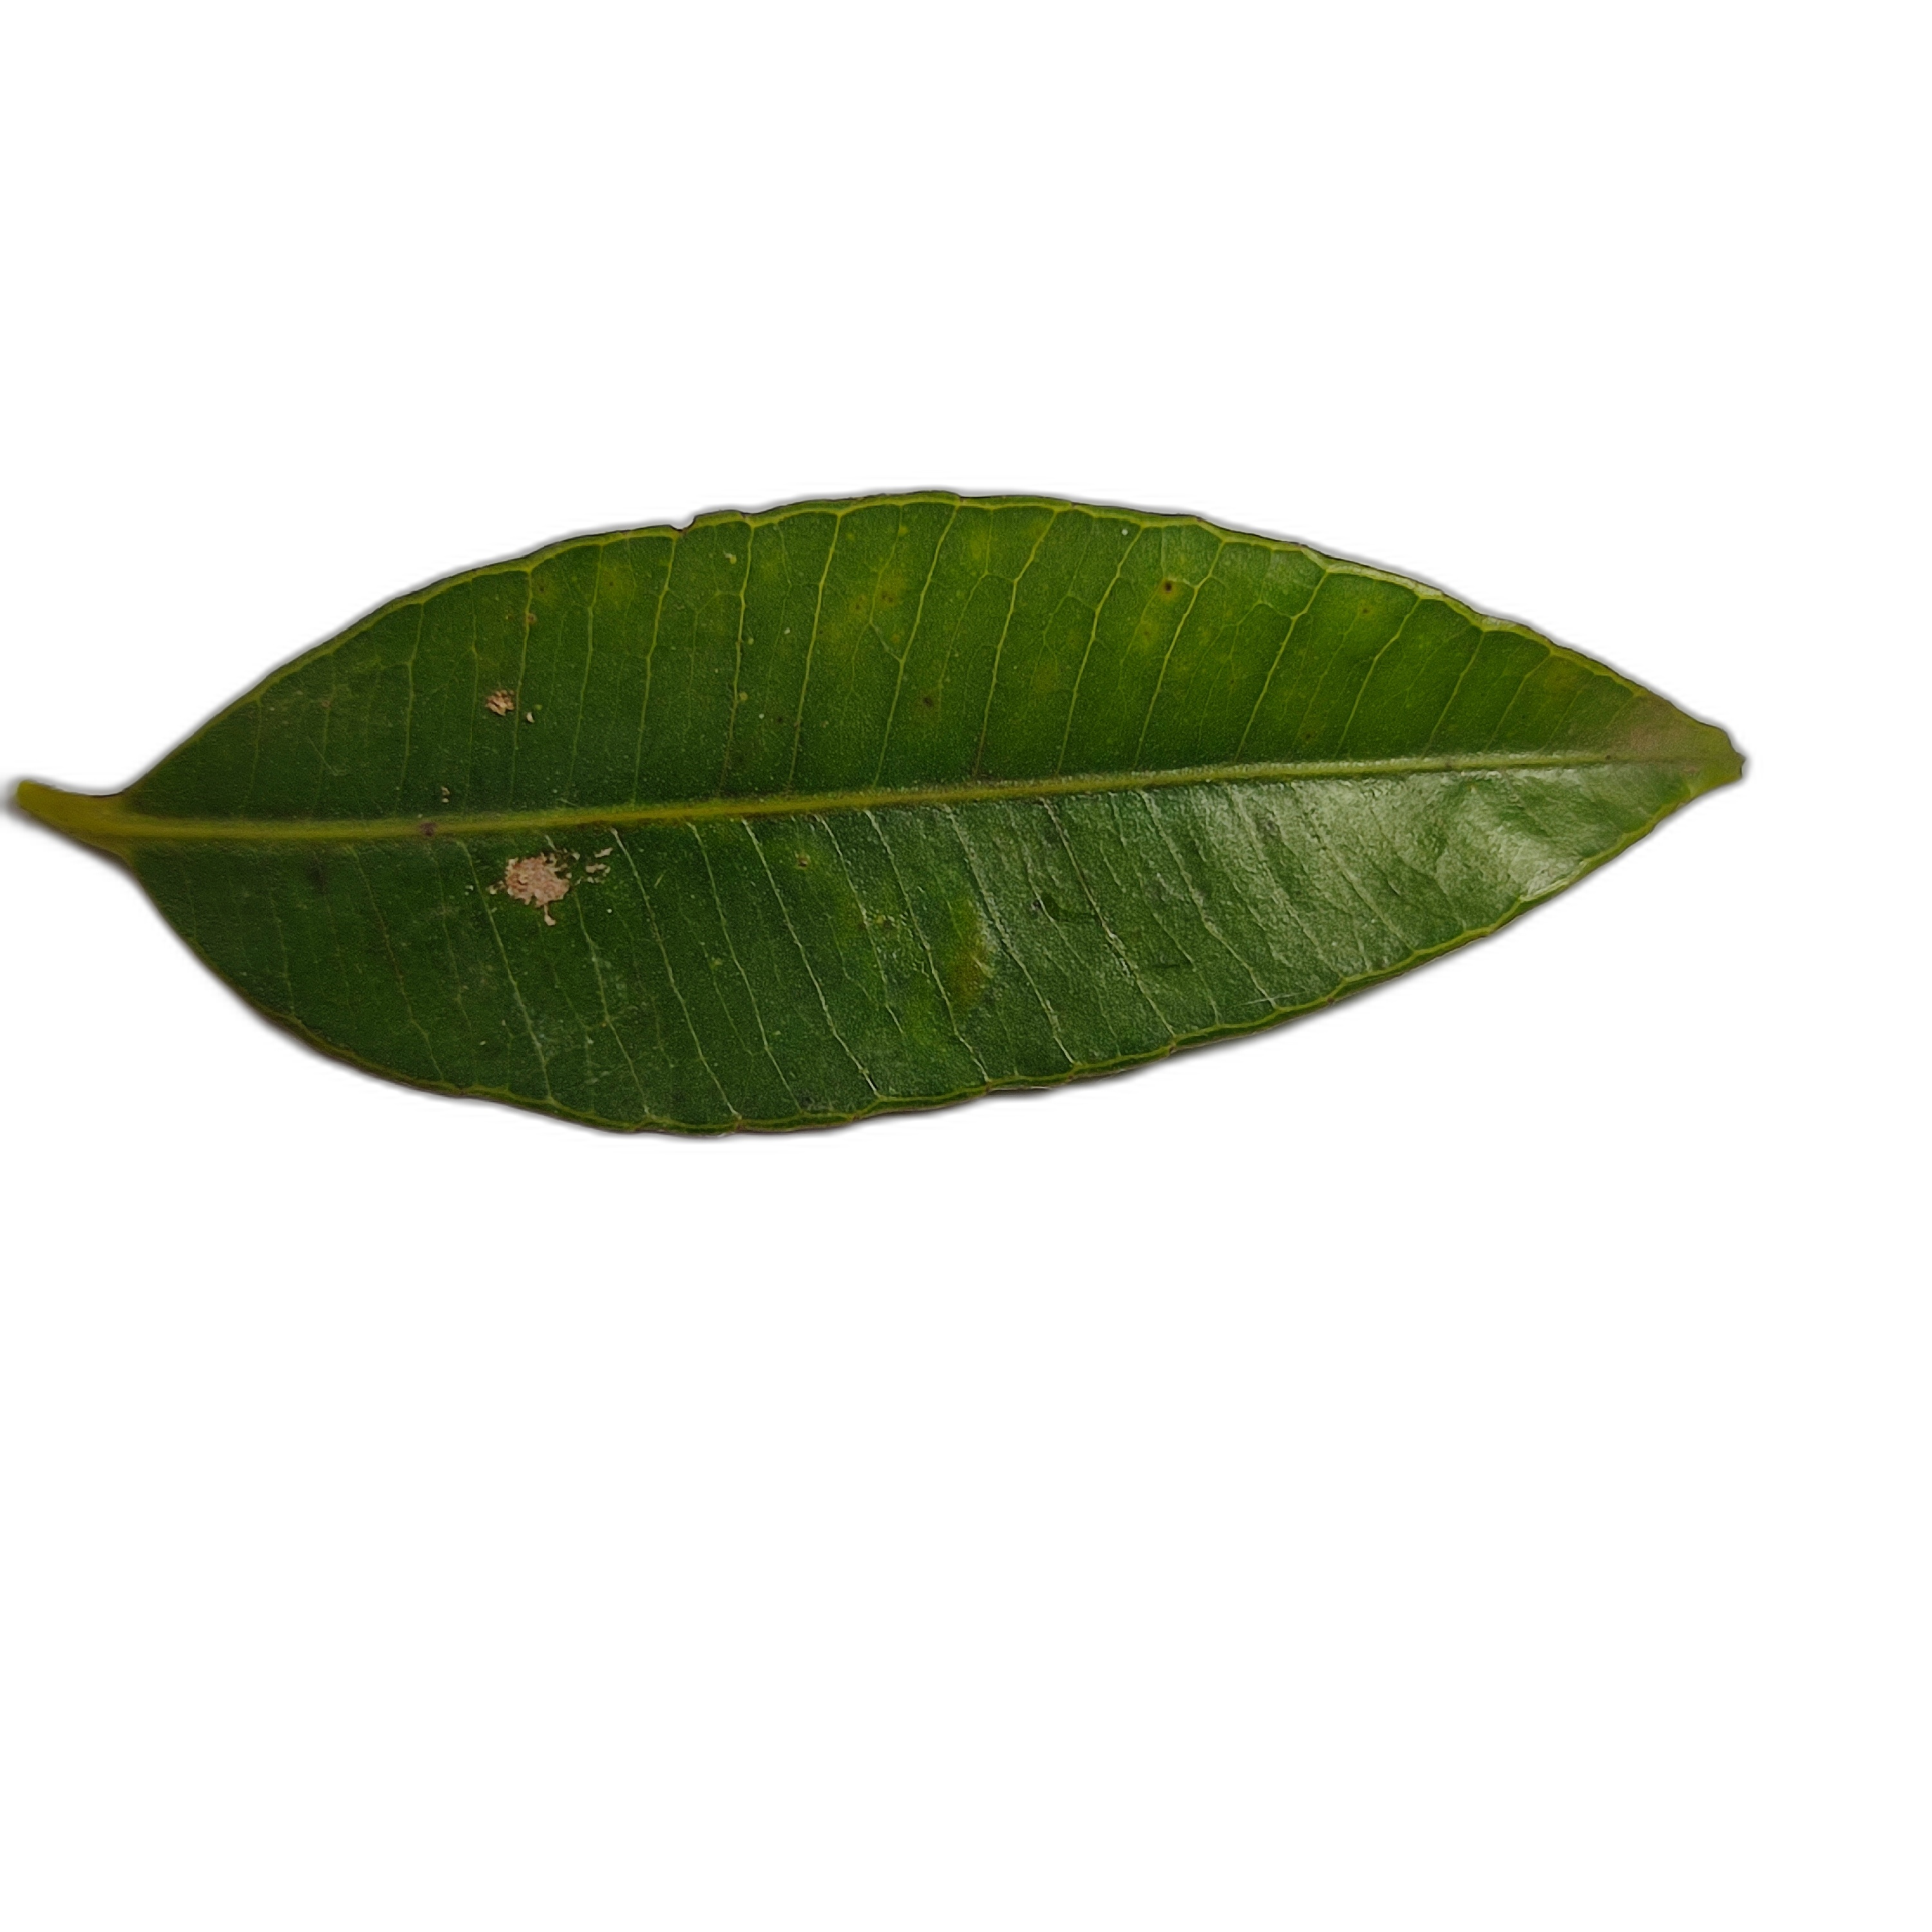
Label: not_healthy